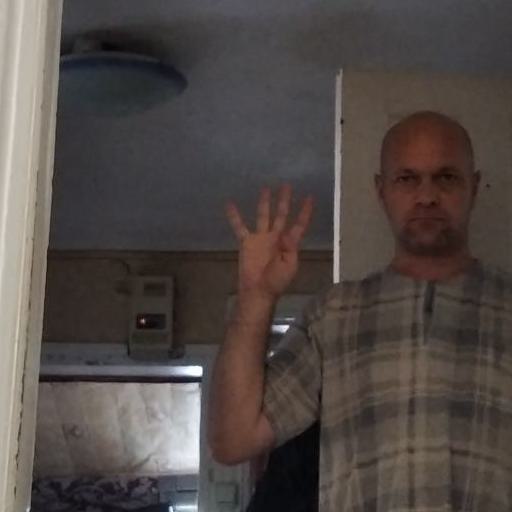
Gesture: four